Written in My Own Heart's Blood

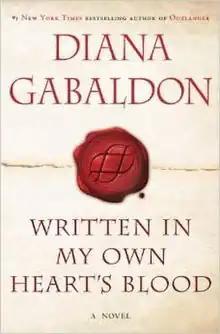
First edition cover

Written in My Own Heart's Blood is the eighth book in the "Outlander" series of novels by Diana Gabaldon. Centered on time travelling 20th century doctor Claire Randall and her 18th century Scottish Highlander warrior husband Jamie Fraser, the books contain elements of historical fiction, romance, adventure and fantasy.